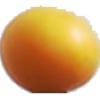
Label: Cherry Wax Yellow 1